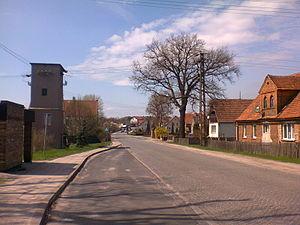
Marszów est un village polonais de la gmina de Żary dans la powiat de Żary de la voïvodie de Lubusz dans l'ouest de la Pologne.